Francis William Topham

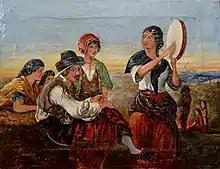
"Spanish Gypsies"

Topham also made designs for Fisher, Son & Co.'s edition of the "Waverley Novels", some of which he engraved. He drew on the wood illustrations for "Pictures and Poems", 1846, Mrs. S. C. Hall's "Midsummer Eve", 1848, Robert Burns's "Poems", Thomas Moore's ‘'Melodies and Poems", Dickens's ‘'A Child's History of England", and other works.